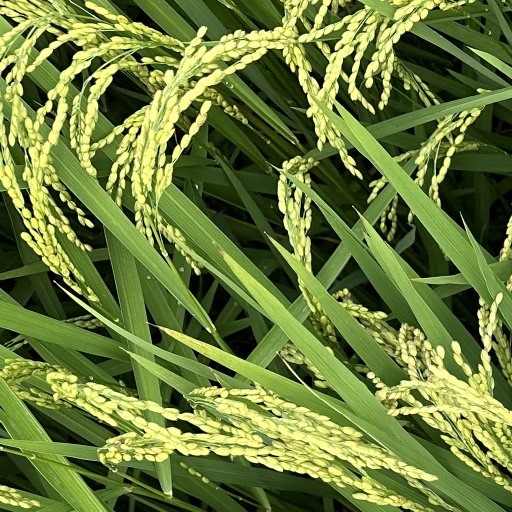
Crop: rice